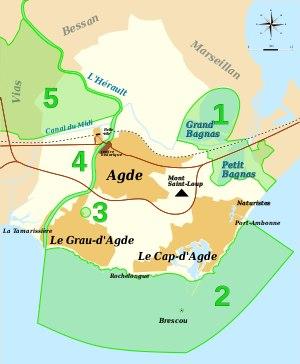
Agde est une commune française située dans le département de l'Hérault, en région Occitanie.